L'Écouvotte

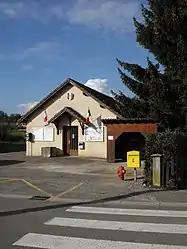
The town hall in L'Écouvotte

L'Écouvotte is a commune in the Doubs department in the Bourgogne-Franche-Comté region in eastern France.